Wisbech Town F.C.

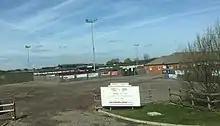
The new stadium.

The original Wisbech Town played at Flint House from 1892 until folding in 1896. After its formation in 1920, the current club initially played at Wisbech Park before moving to Rectory Field the following season. At the start of the 1922–23 season the club began renting a field in Harecroft Road from a local landowner named Mr Overland, and permission was also obtained for the construction of a grandstand along one side of the pitch to boost attendances. When football resumed after World War II, the club's form and ambitions had outgrown Harecroft Road so, in September 1946, a former orchard in Lerowe Road, Walsoken, was acquired for £2000 and work commenced on a new ground to be ready by the start of the next season. Fenland Park opened in August 1947, with the grandstand and changing facilities from Harecroft Road being transported to the new stadium at a cost of over £600. At the start of the 1957–58 season, Fenland Park's record attendance of 8,044 was set on 25 August 1957 for a match against local rivals Peterborough United.